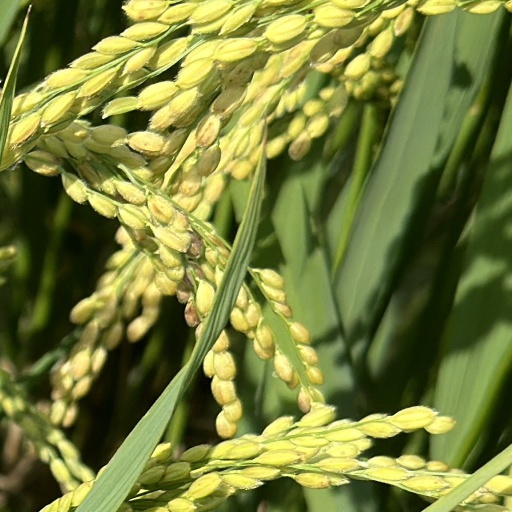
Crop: rice